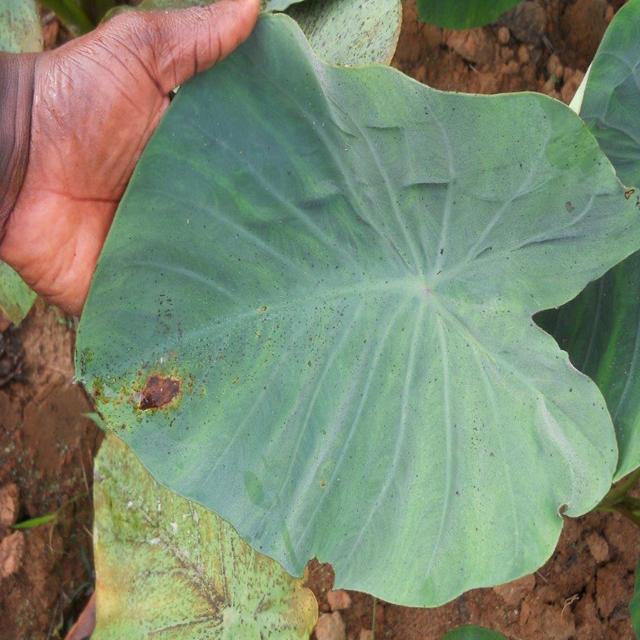
Label: Healthy